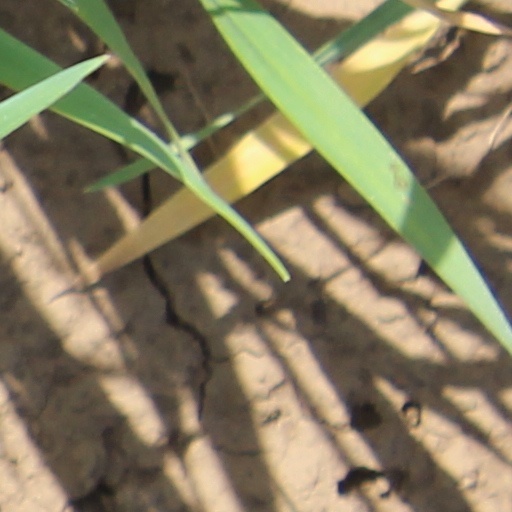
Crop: wheat